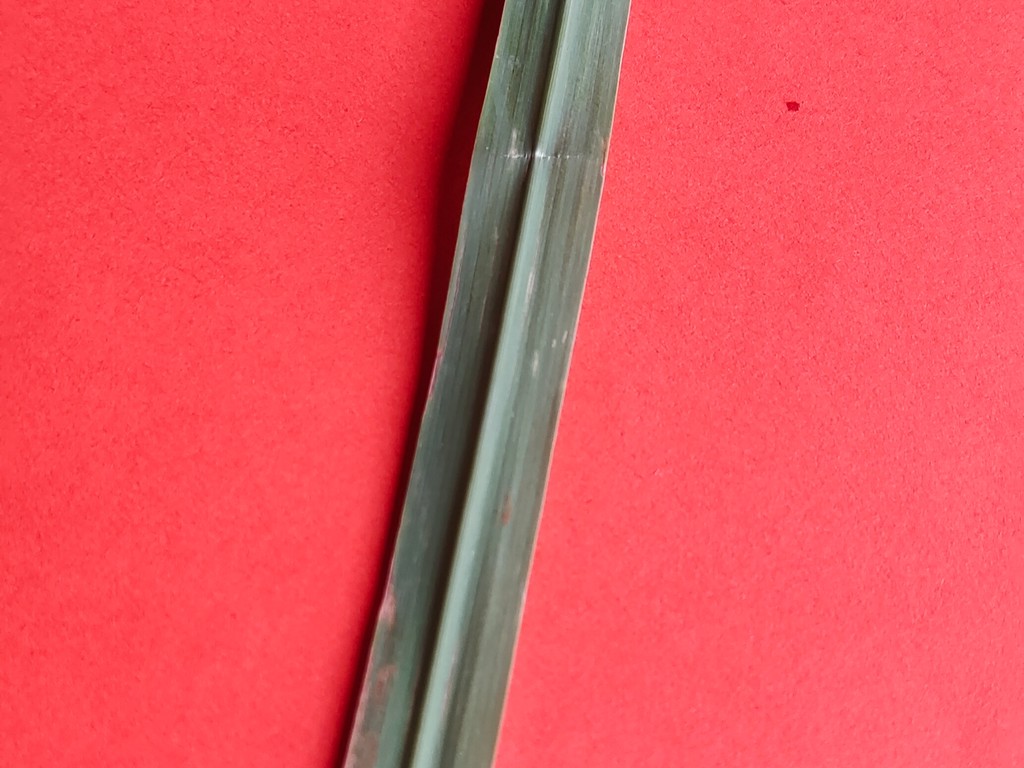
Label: Unhealthy